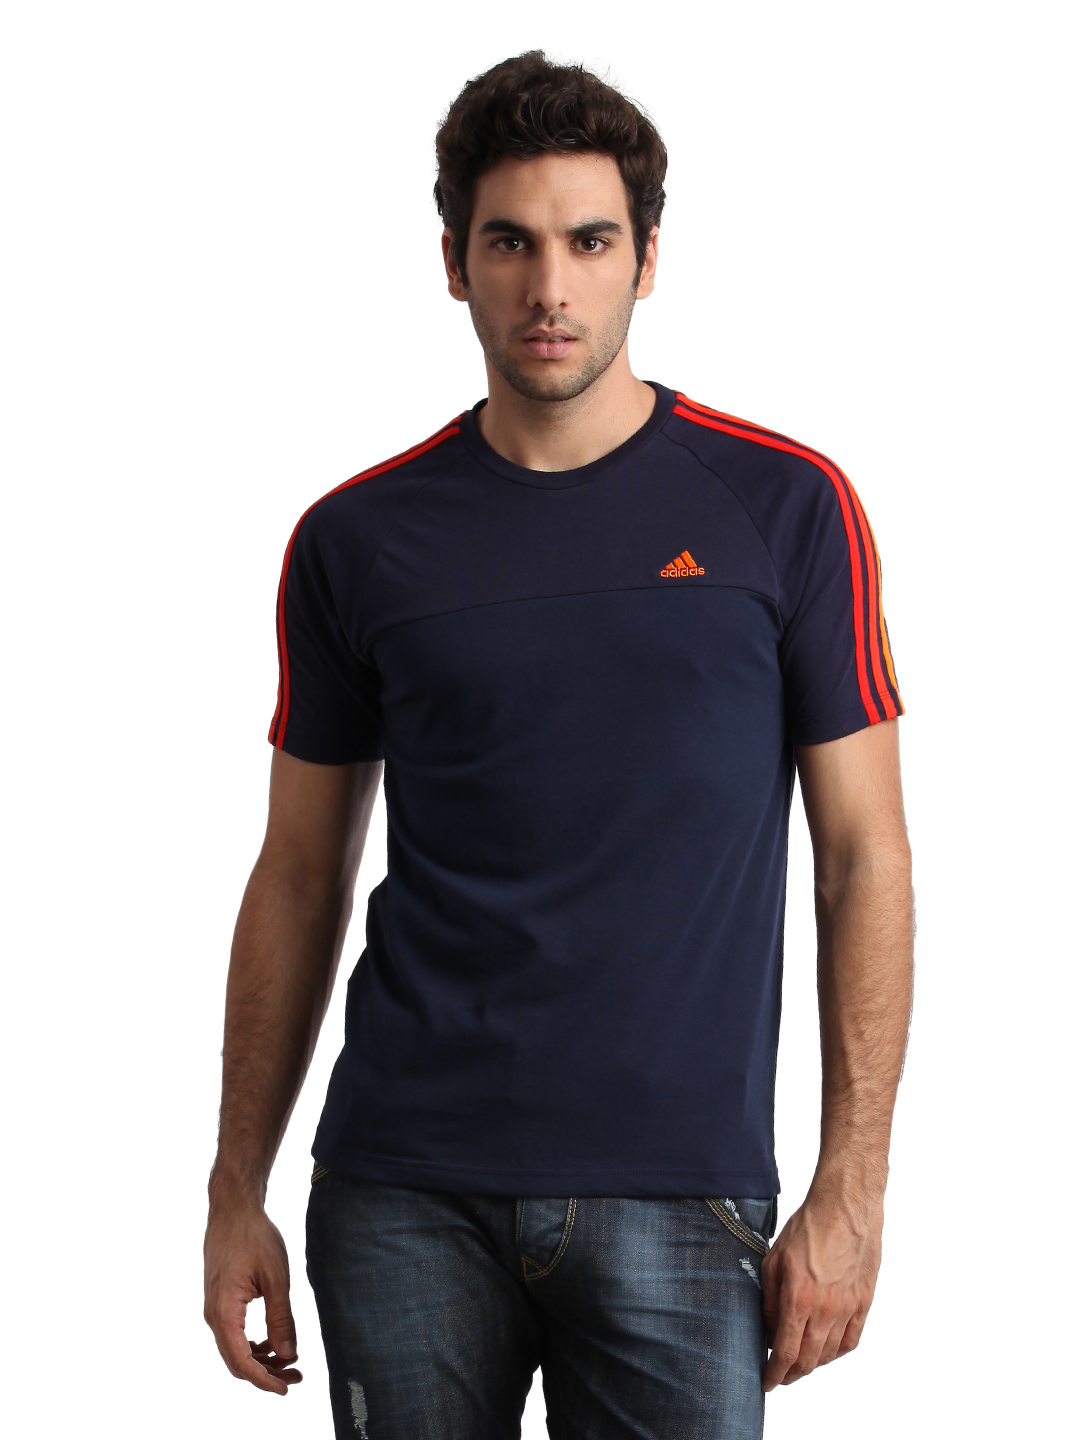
ADIDAS Men Navy Blue T-Shirt
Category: Apparel / Topwear / Tshirts
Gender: Men
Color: Navy Blue
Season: Summer 2012
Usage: Casual